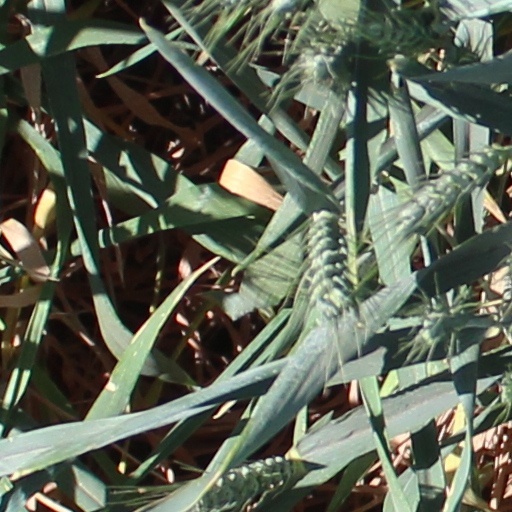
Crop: wheat